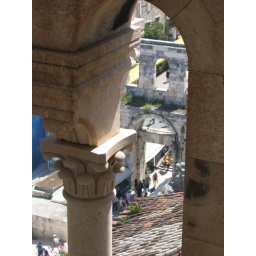
May 06 - Split, Croatia. Climbing the bell tower in Split = no guard rails, no fencing